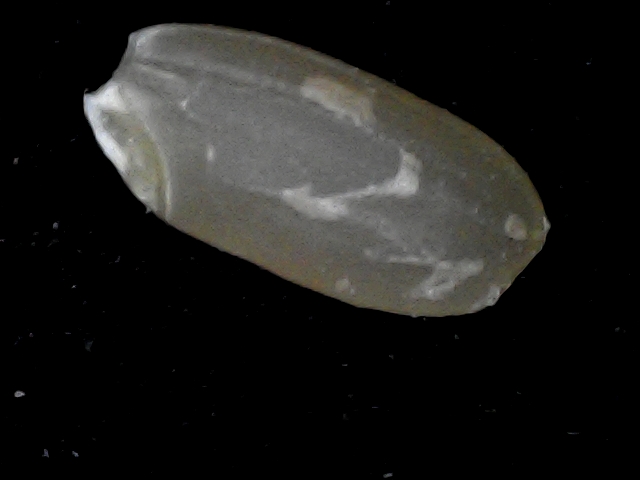
Rice variety: BD76